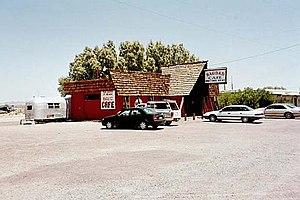
Bagdad Café est un film américano-allemand réalisé par Percy Adlon et sorti en 1987.